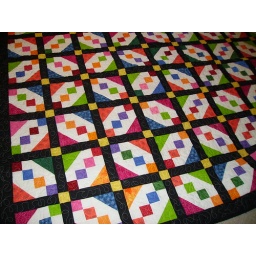
Jewel box in black